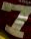
Number: 7